Albin Moroder

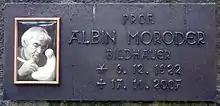
Grave plate with a portrait on the forest cemetery Mayrhofen

Albin Moroder was the second born son of Otto Moroder and Anna Moroder, b. Knottner, as well as a grandson of the artist Josef Moroder Lusenber.